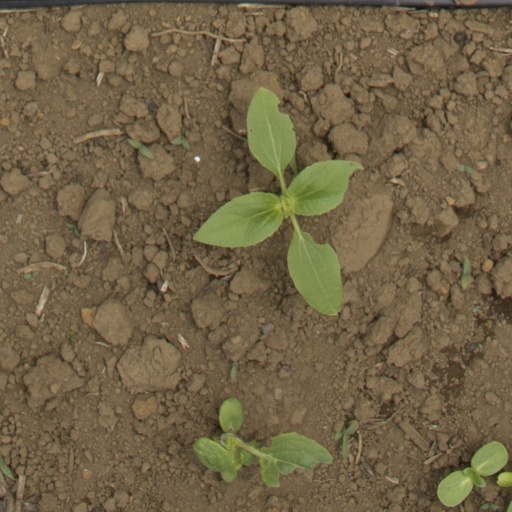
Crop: Jerusalem artichoke